Countdown (2011 film)

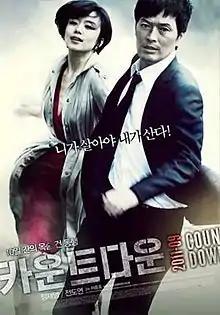
Theatrical release poster

Countdown is a 2011 South Korean crime film that takes the audience on an entertaining journey through the underbelly of South Korea. Starring Jung Jae-young and Jeon Do-yeon, this debut feature by Huh Jong-ho premiered at the 2011 Toronto International Film Festival.